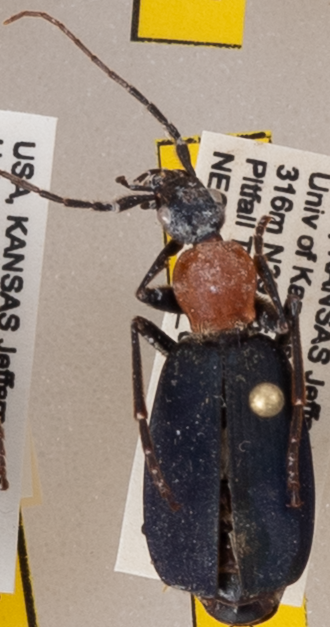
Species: Galerita atripes
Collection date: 2019-05-28
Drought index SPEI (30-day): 2.09
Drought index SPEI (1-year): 0.792
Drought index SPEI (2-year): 0.54